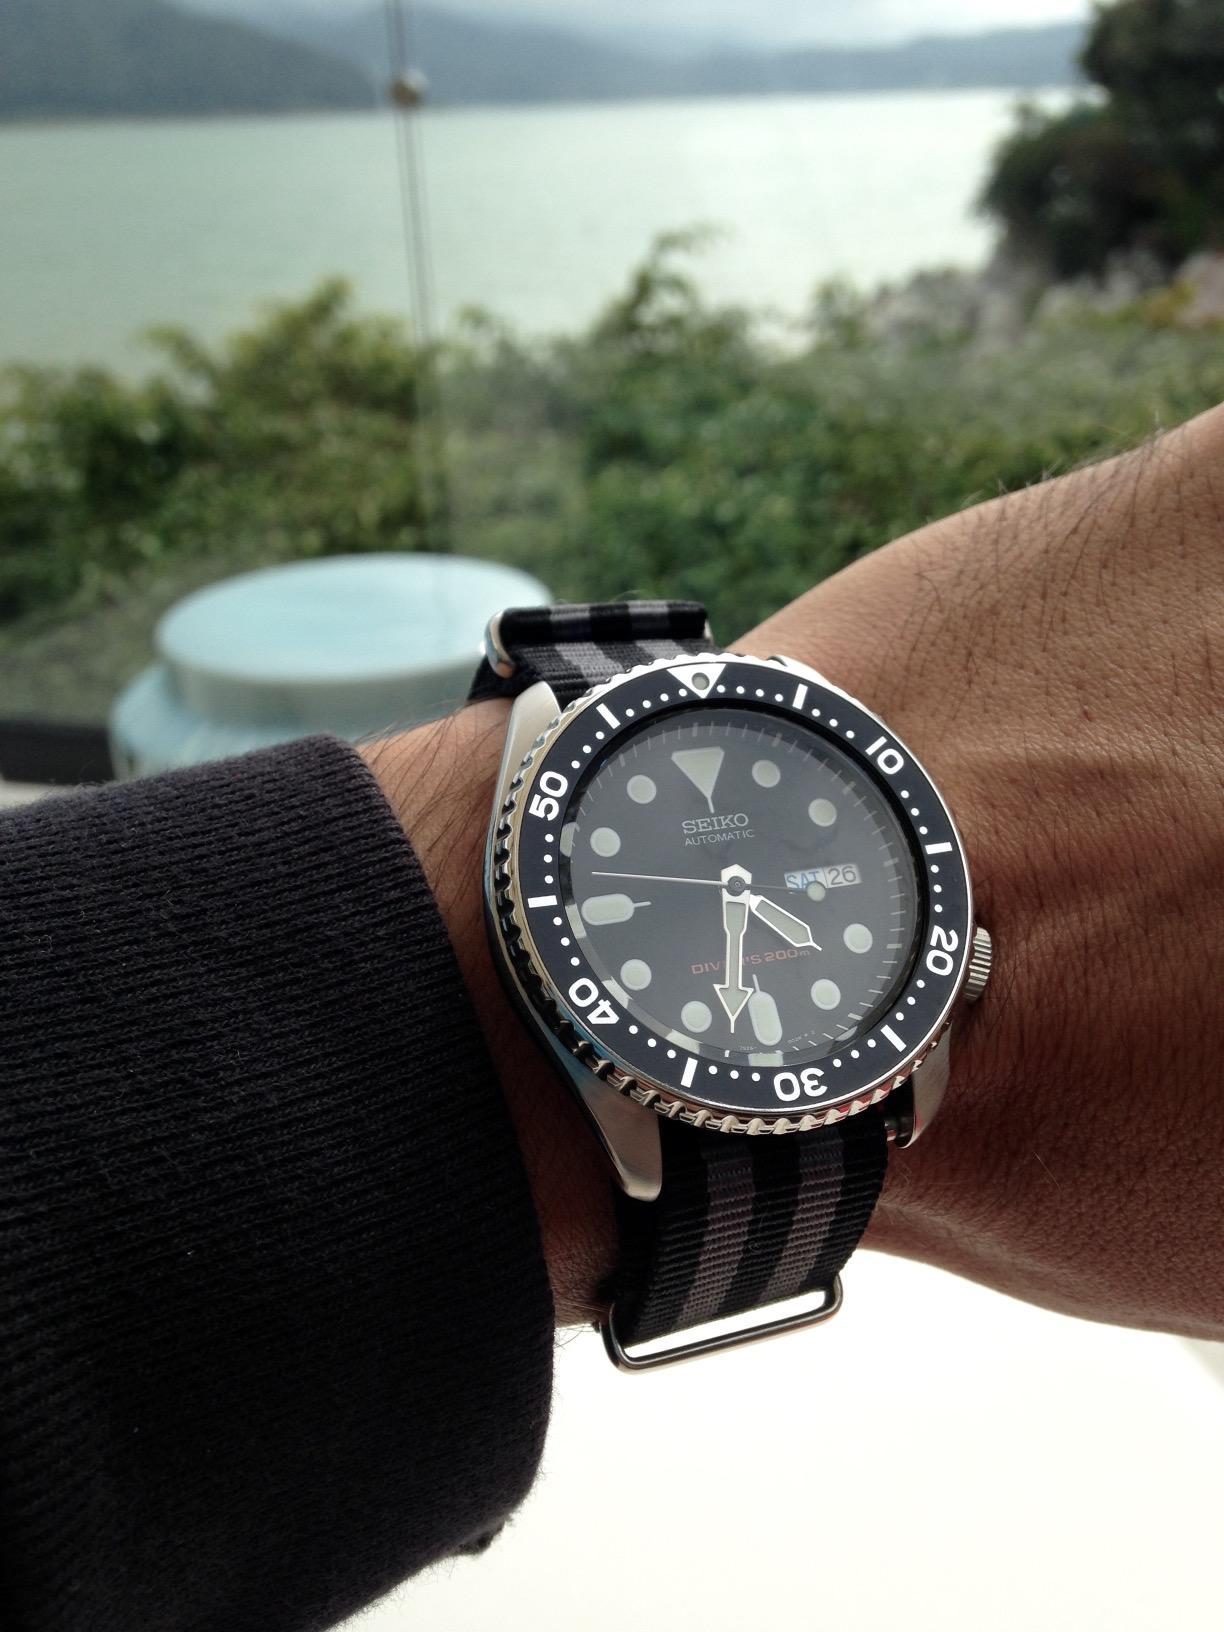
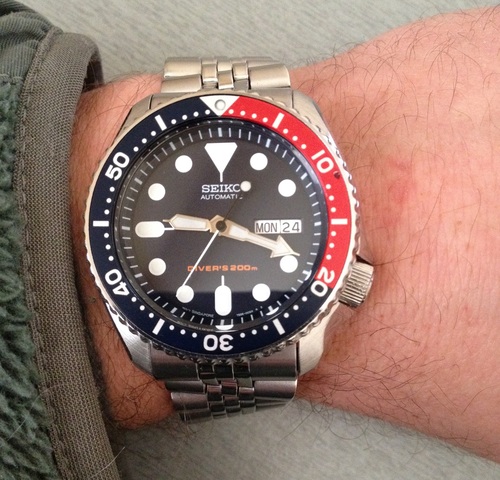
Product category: accessories_watch
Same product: no